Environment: real
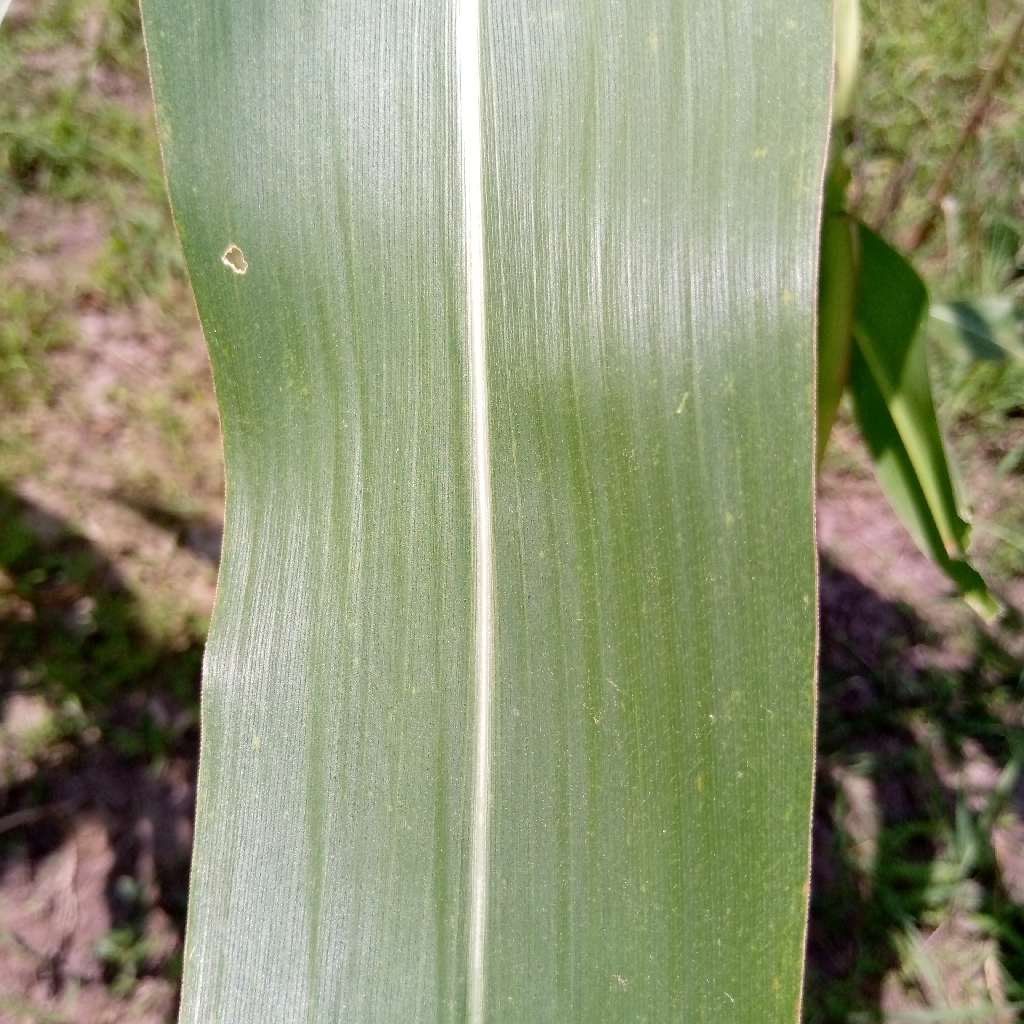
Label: healthy